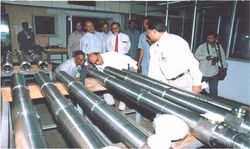
Label: End_fitting_&_liner_tube